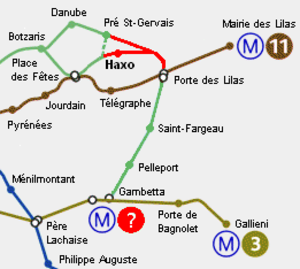
Position d'Haxo dans une hypothétique nouvelle ligne issue de la fusion des lignes 3bis et 7bis. Extrait de Image:Paris Metro map.gif - Superbfc 22:26, 7 November 2006 (UTC). Haxo est située sur La voie des Fêtes, voie entre Place des Fêtes et Porte des Lilas. La voie en sens inverse est la voie navette, sans arrêt entre Porte des Lilas eet Pré Saint-Gervais. Plan des voies, entres autres sources
La ligne 3 bis du métro de Paris est une des seize lignes du réseau métropolitain de Paris. Cette ligne du 20ᵉ arrondissement de Paris relie les stations Gambetta et Porte des Lilas, à l'est de la ville.
La ligne 7 bis du métro de Paris est l'une des seize lignes du réseau métropolitain de Paris.